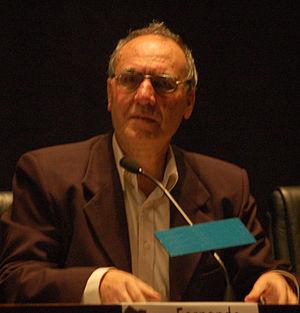
Fernando Venâncio, écrivain et linguiste portugais